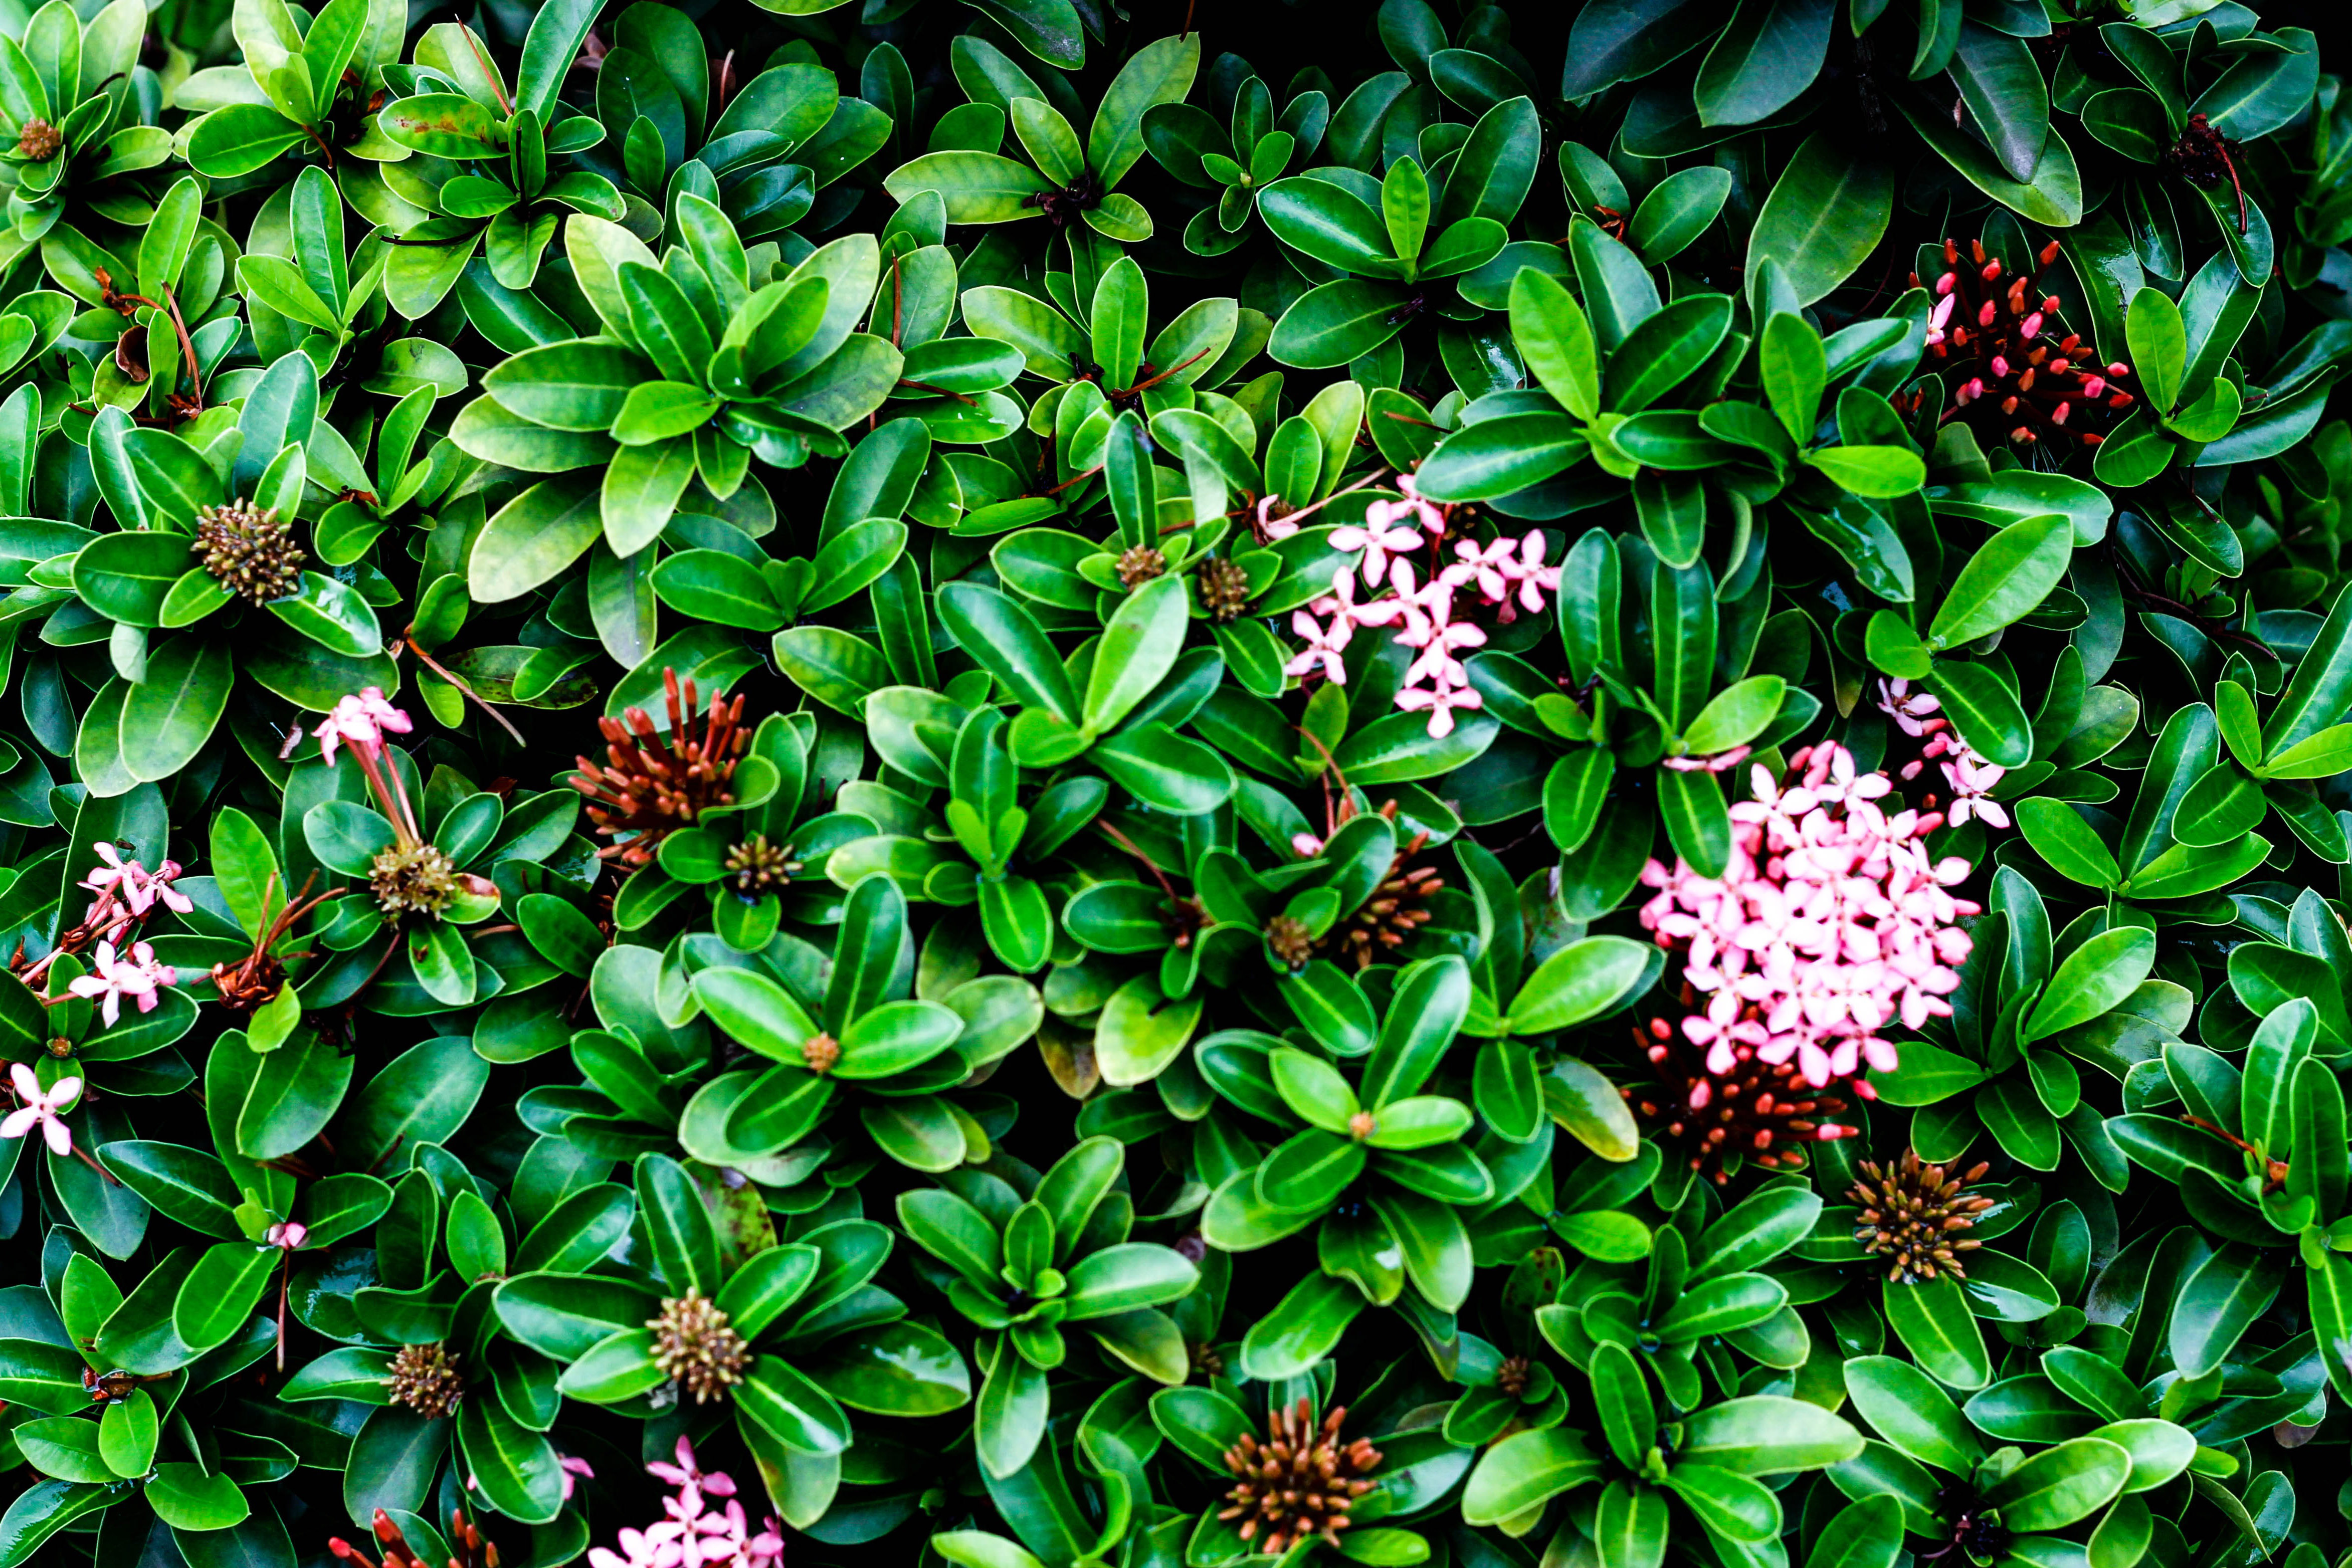
plant, flower, leaf, flowering plant, arctostaphylos uva ursi, groundcover, subshrub, shrub, arctostaphylos, daphne, herb